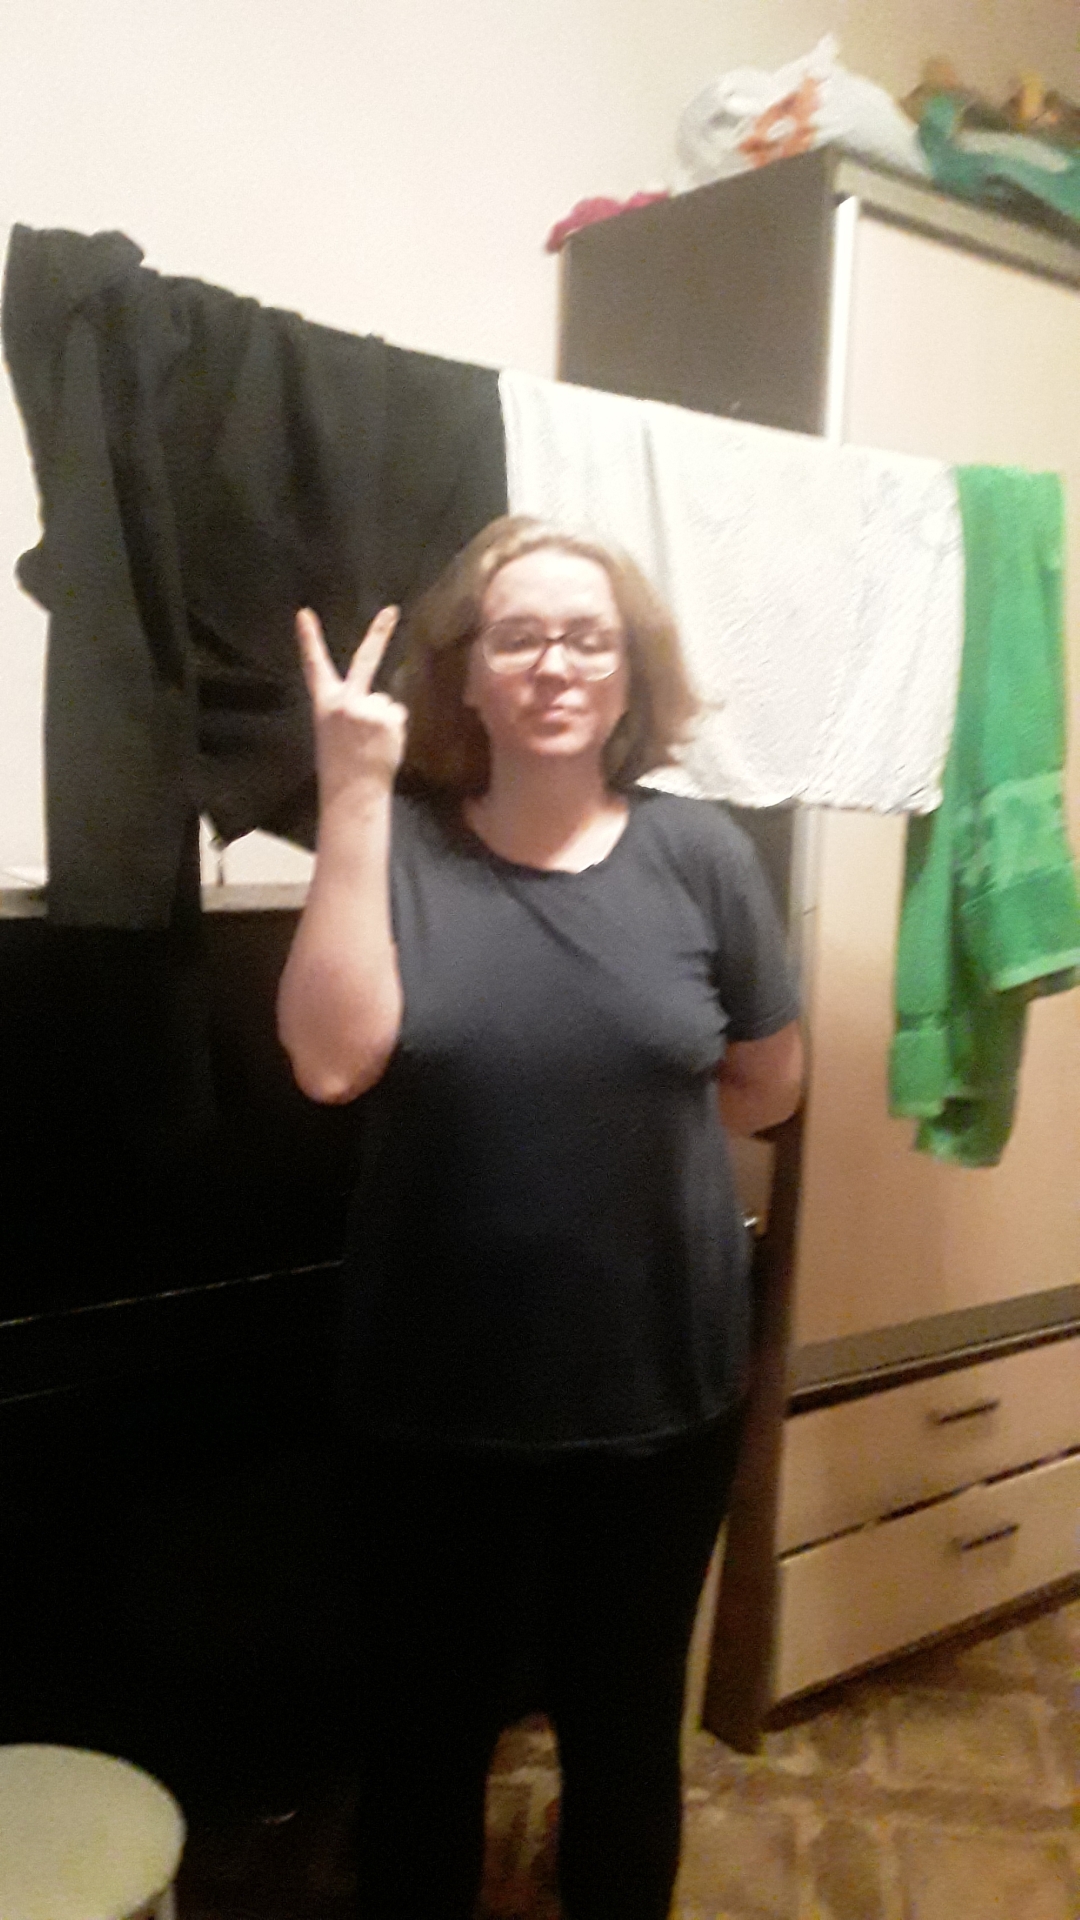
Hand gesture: peace_inverted